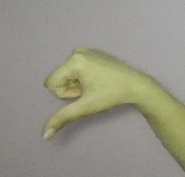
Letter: waw